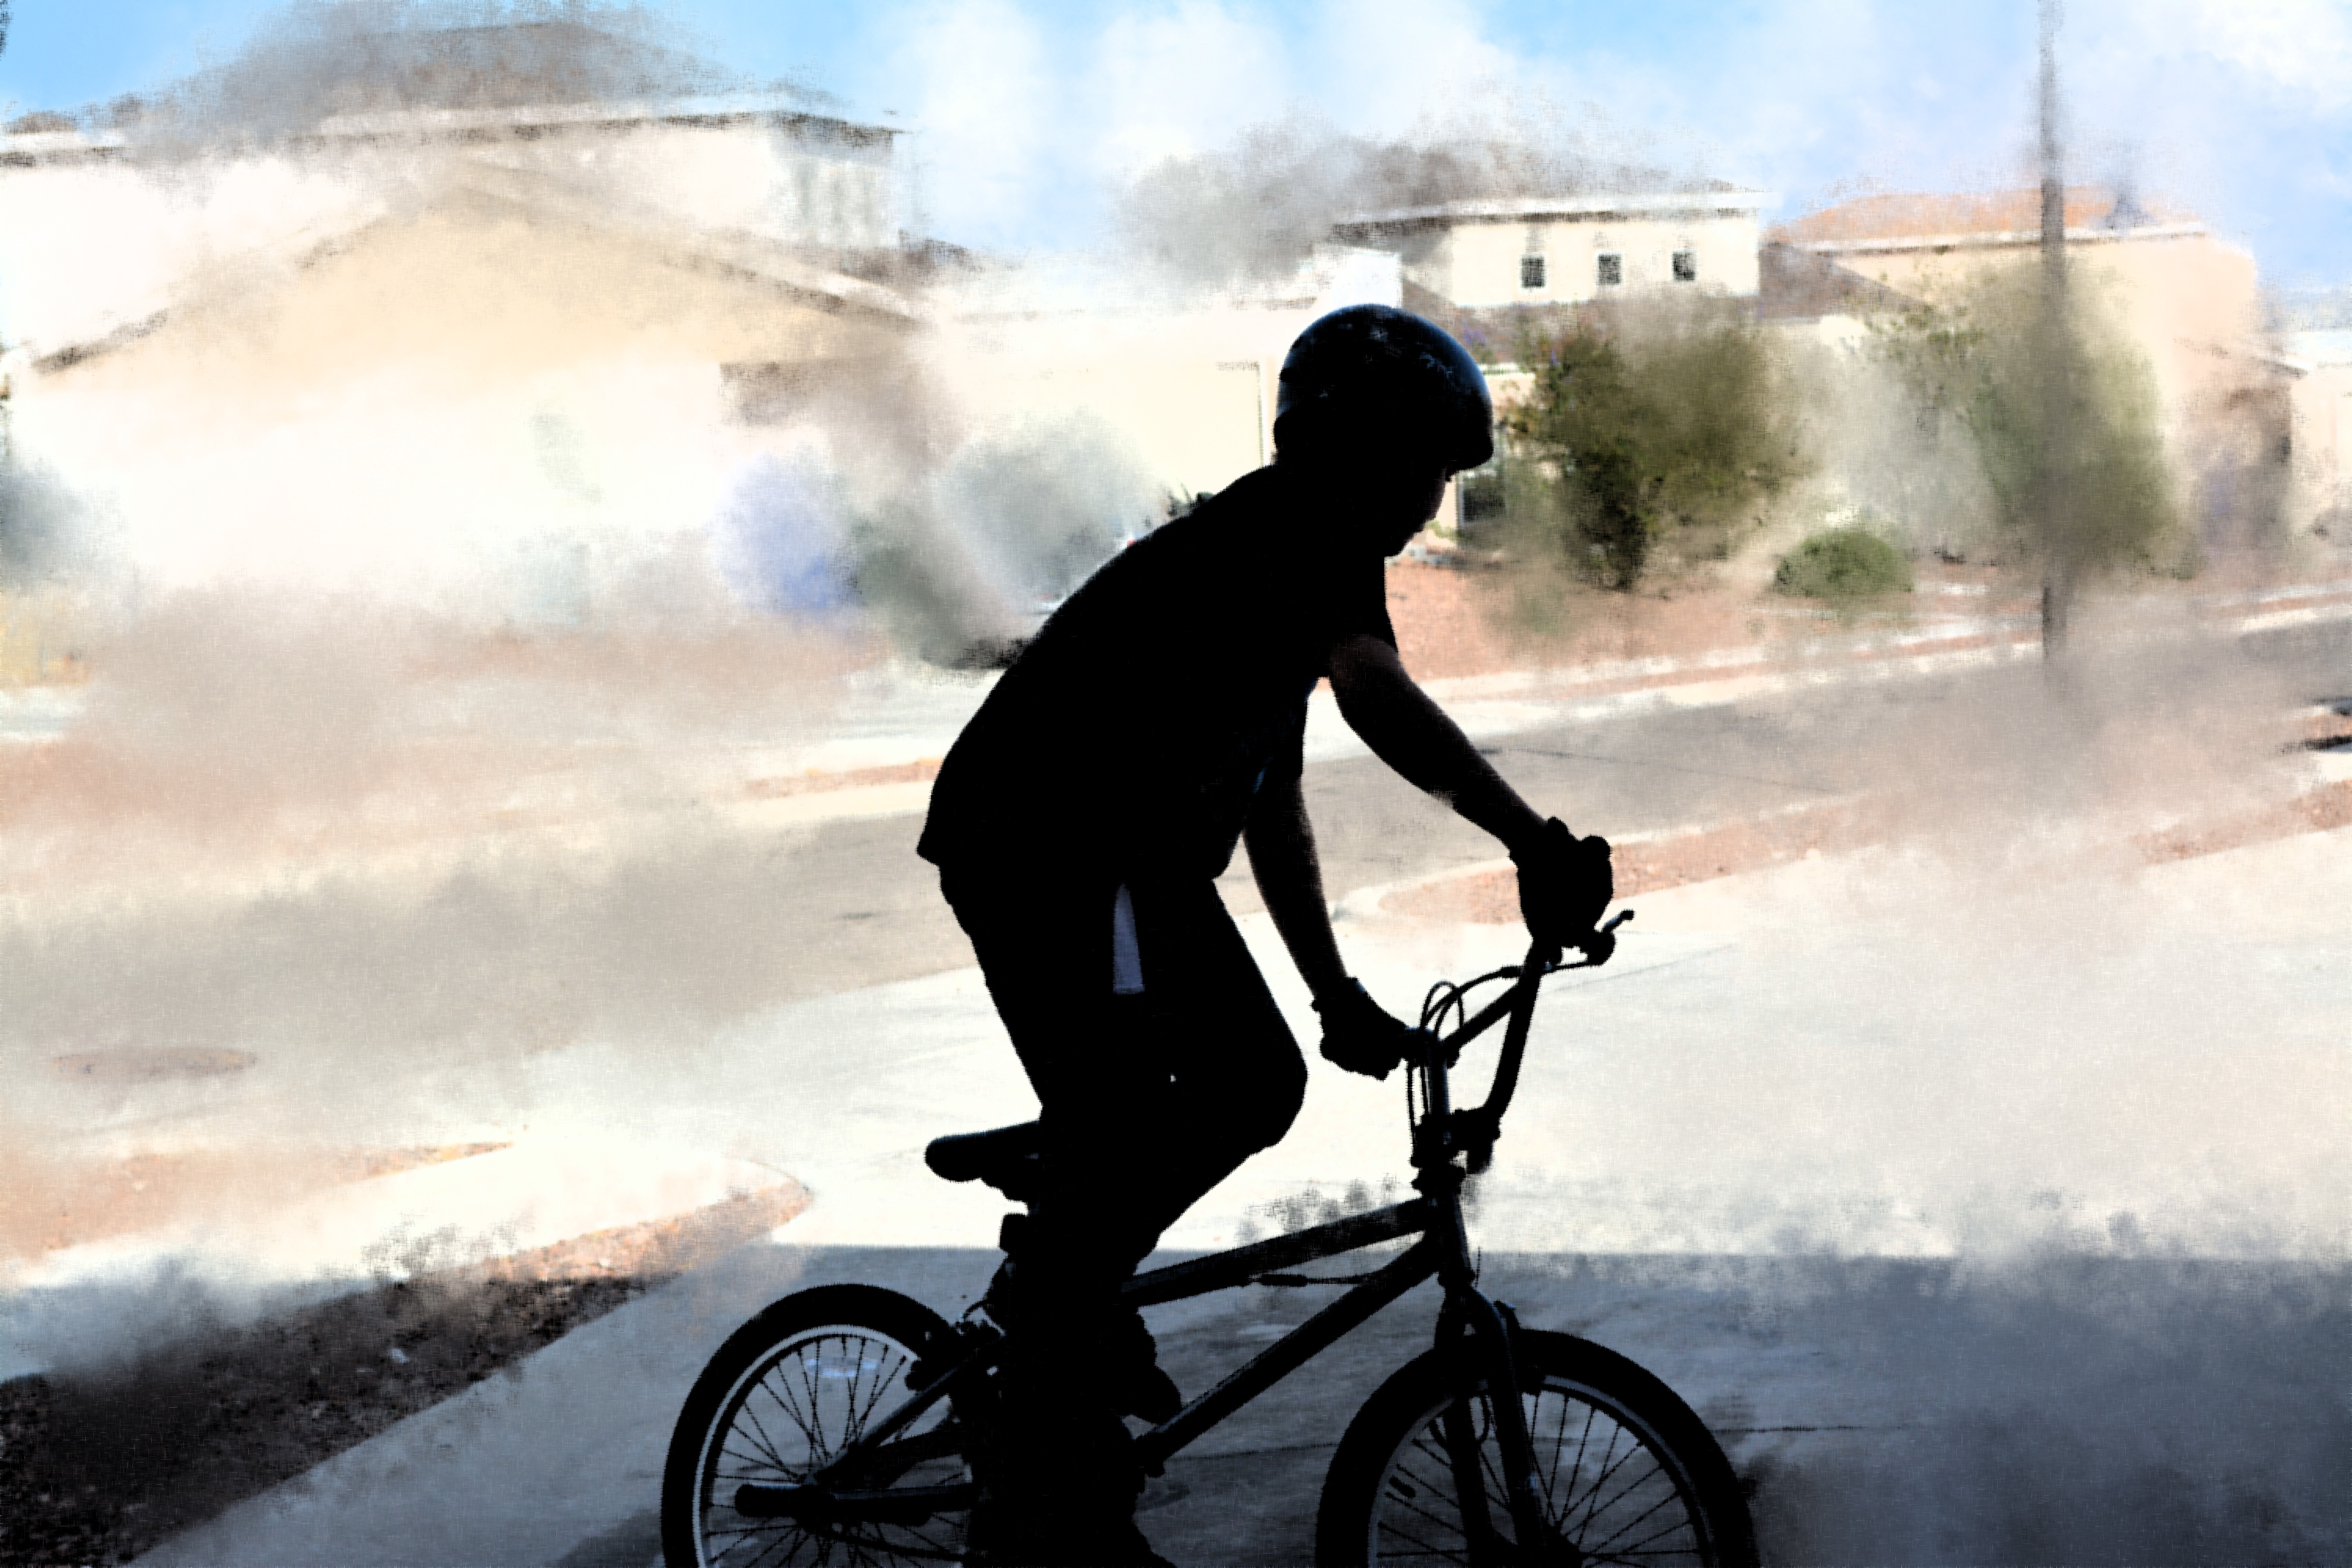
silhouette, snow, sport, boy, kid, bicycle, bike, male, cyclist, rider, vehicle, weather, child, ride, exercise, extreme sport, speed, cycle, activity, sports equipment, mountain bike, bmx, riding, cycling, bicyclist, sports, biking, active, biker, cycle sport, bicycle motocross, bmx bike, freestyle bmx